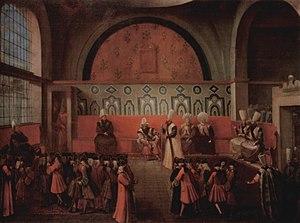
Jean-Baptiste Louis Picon, vicomte d'Andrezel est né vers 1663 et mort en 1727 à Constantinople.
Jean-Baptiste van Mour, né à Valenciennes le 9 janvier 1671, mort à Constantinople le 22 janvier 1737 est un peintre français connu pour son portrait détaillé de la vie dans l’Empire ottoman pendant l’ère des tulipes et la primauté du sultan Ahmet III. Son œuvre peint est un témoignage rare et précieux de la vie publique et privée de la Turquie d’alors.
Le palais de Topkapı est un palais d'Istanbul, en Turquie. De 1465 à 1853, il est la résidence de ville, principale et officielle, du sultan ottoman. Le palais est construit sur l’emplacement de l’acropole de l’antique Byzance. Il domine la Corne d'Or, le Bosphore et la mer de Marmara. Le nom de « Topkapı Sarayı » signifie littéralement « palais de la porte des canons », d'après le nom d'une porte voisine aujourd'hui disparue. Il s'étend sur 700 000 m², et est entouré de cinq kilomètres de remparts.